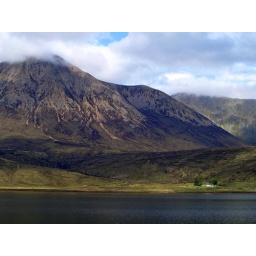
Big hill overlooking a little house in Isle of Skye